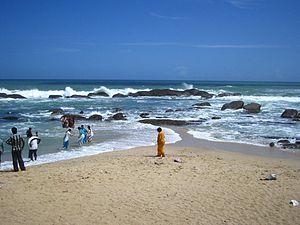
Le cap Comorin, en tamoul கன்னியாகுமரி, en anglais Cape Comorin, est un cap situé dans le Tamil Nadu, dans l'extrême sud de l'Inde. Son nom provient de la déformation du toponyme tamoul Kanniyakumari qui signifie « le lieu de la princesse vierge » en référence à la déesse qui y est vénérée.